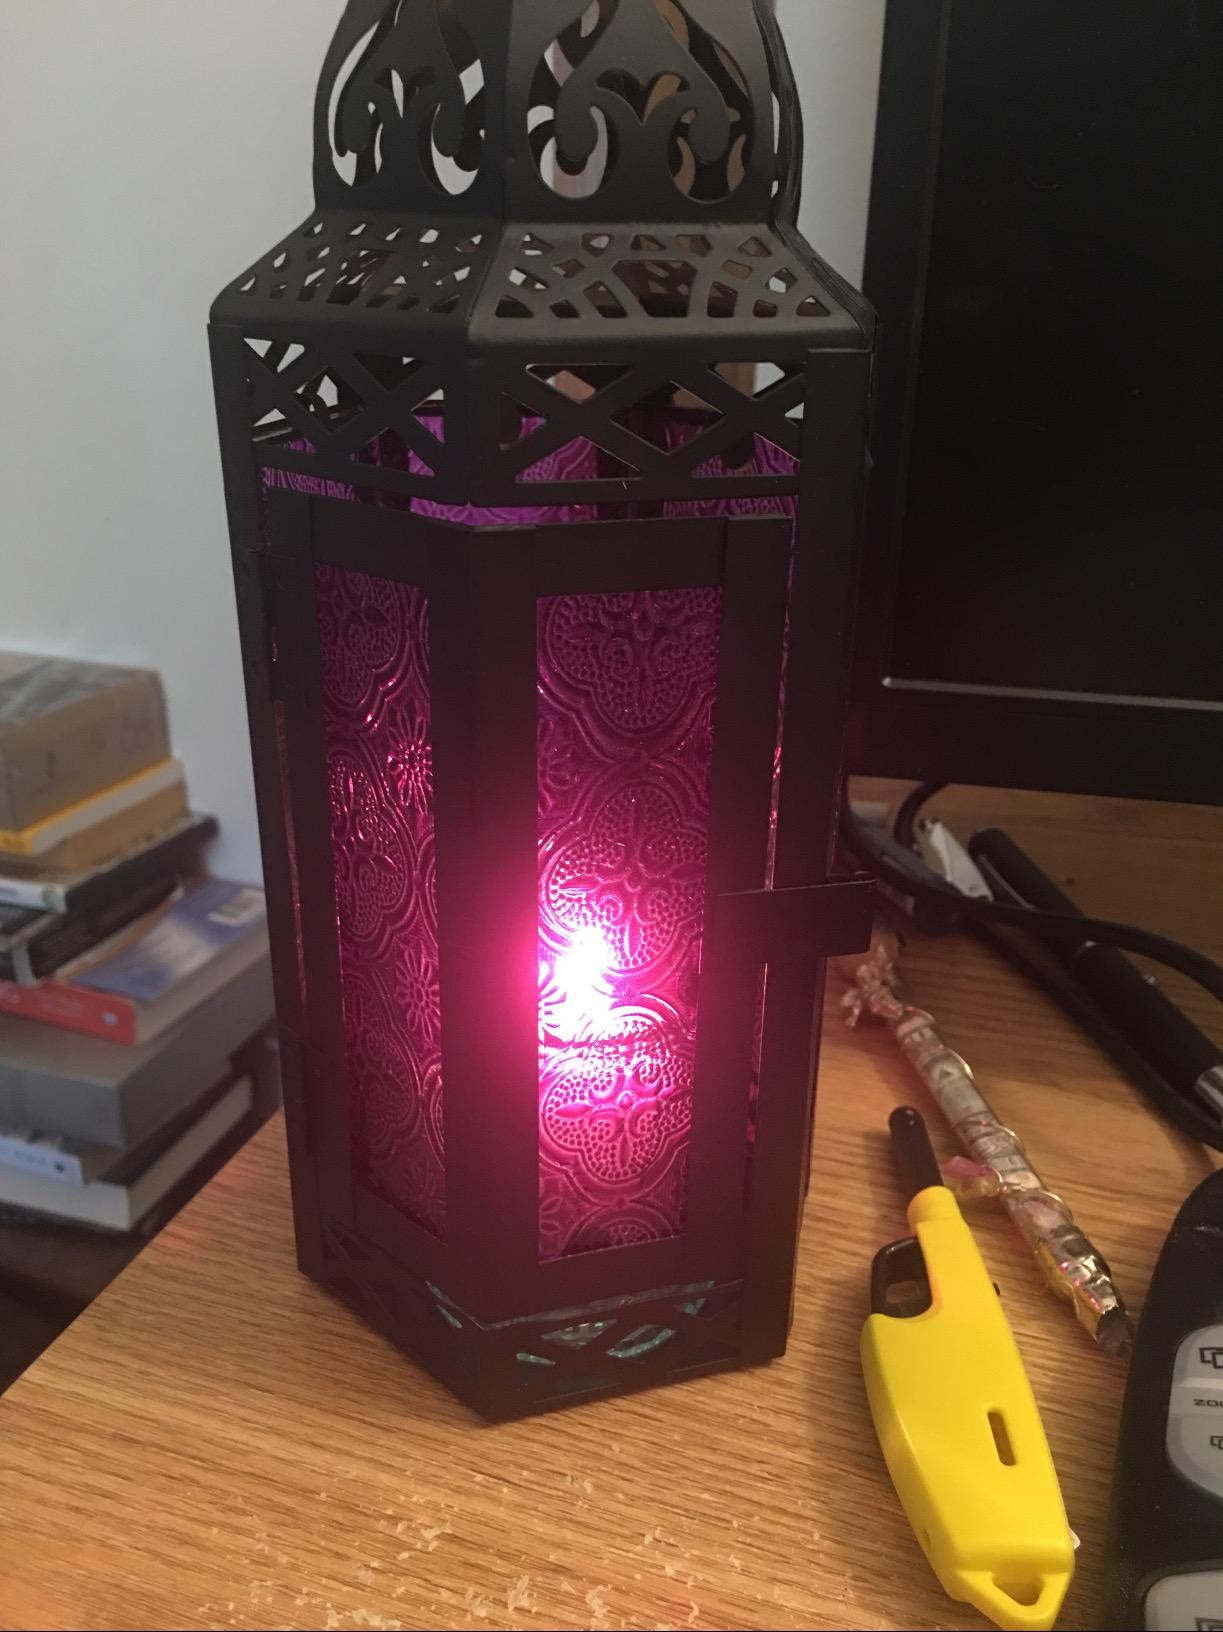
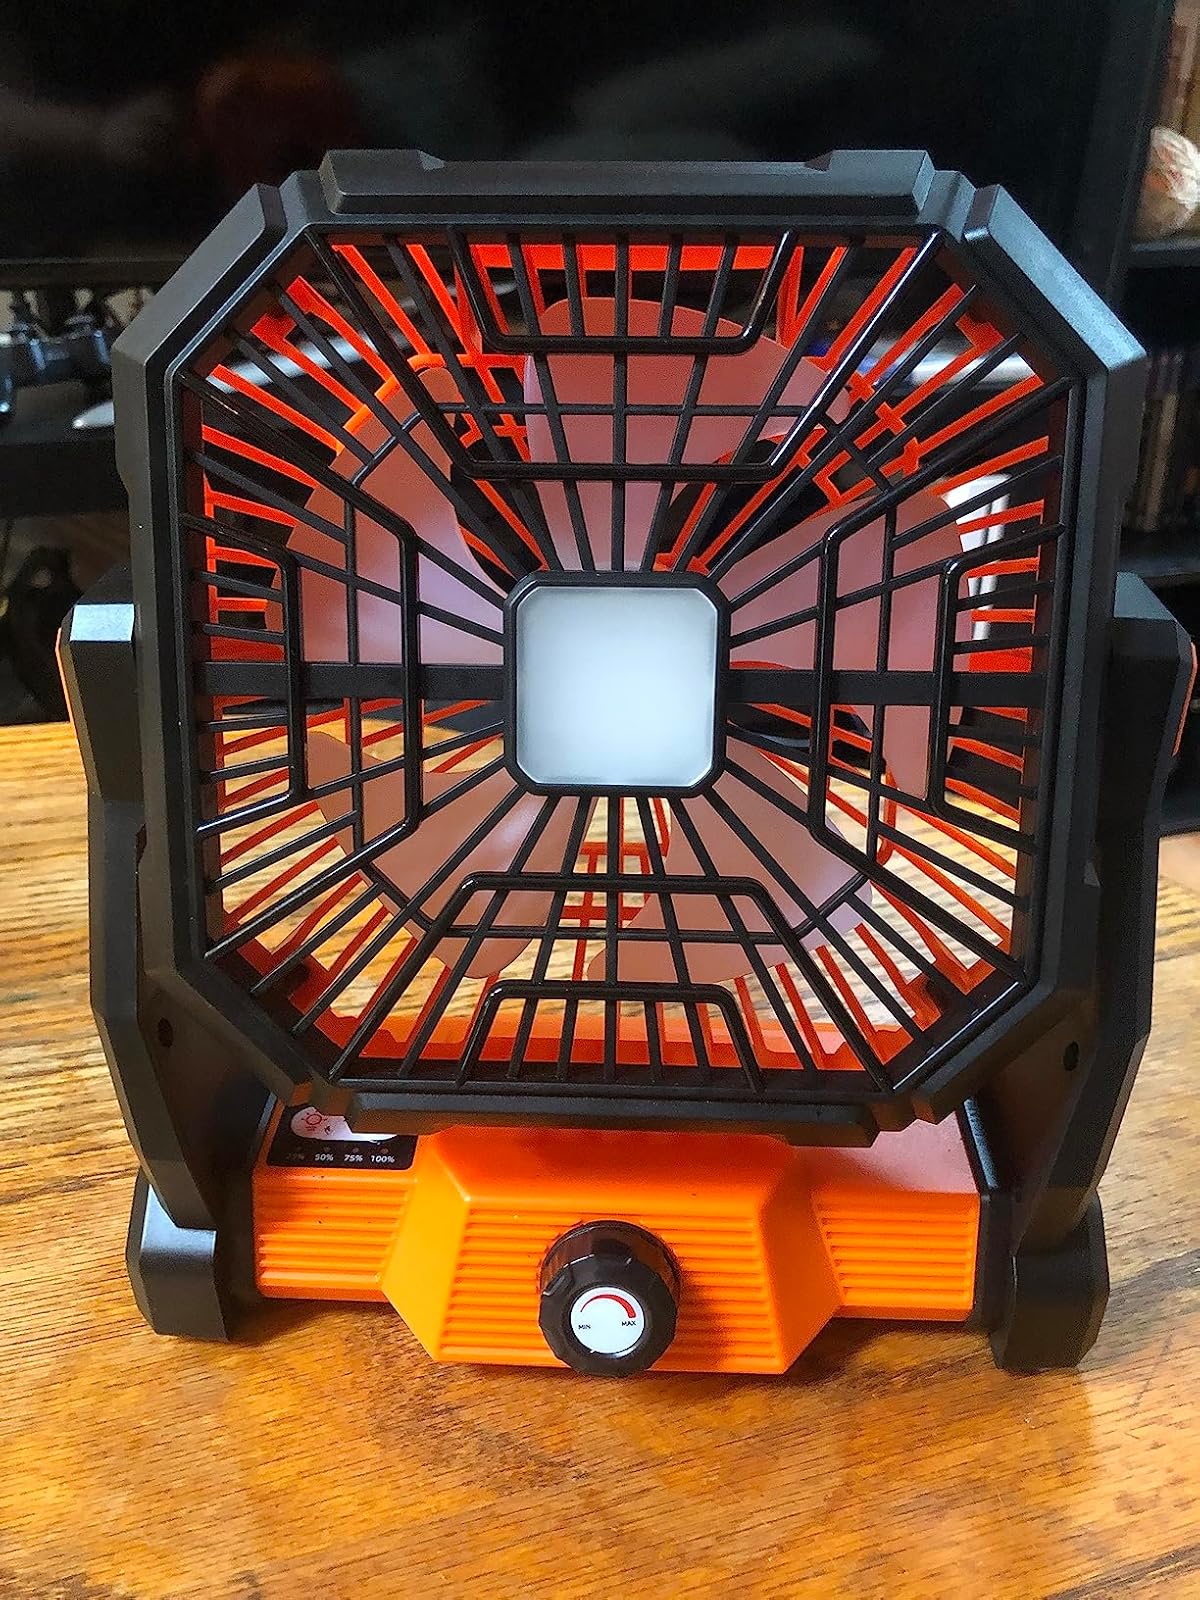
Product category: lantern
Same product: no